Cai Gao

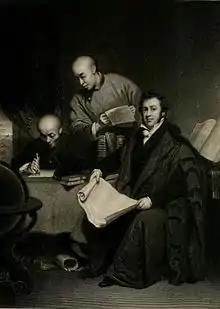
An engraving of George Chinnery's lost "Robert Morrison Translating the Bible". Morrison is assisted by Li Shigong ("left") and Chen Laoyi ("right").

Cai Gao (1788–1818), also known as Tsae A-ko and by various other names, was the first Protestant convert in mainland China. He has also been called the first Western-style type-cutter and letterpress printer.